Starhill Forest Arboretum

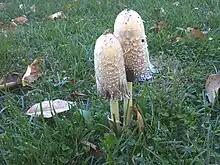
Shaggy Ink Caps ("Coprinus comatus")

The arboretum's primary scientific collection is a quercetum (oak collection) comprising one of the most comprehensive living reference collections for the genus in North America. More than 200 other genera of woody plants are also available for study, as well as native forest areas, herb and perennial landscapes, a native prairie garden, several provenance tests, aquatic areas, and conifer plantations. The arboretum contains approximately 2500 accessioned woody taxa and 60 species of spontaneous woody plants.